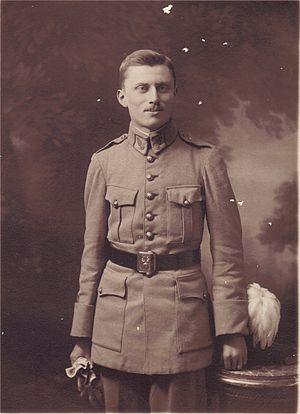
Photo du sous-lieutenant Pierre-Elie Jacquot en 1922 à sa sortie de Saint-Cyr.
Pierre-Elie Jacquot, né le 16 juin 1902 et mort le 29 juin 1984 à Vrécourt, est un résistant et un général d'armée français.